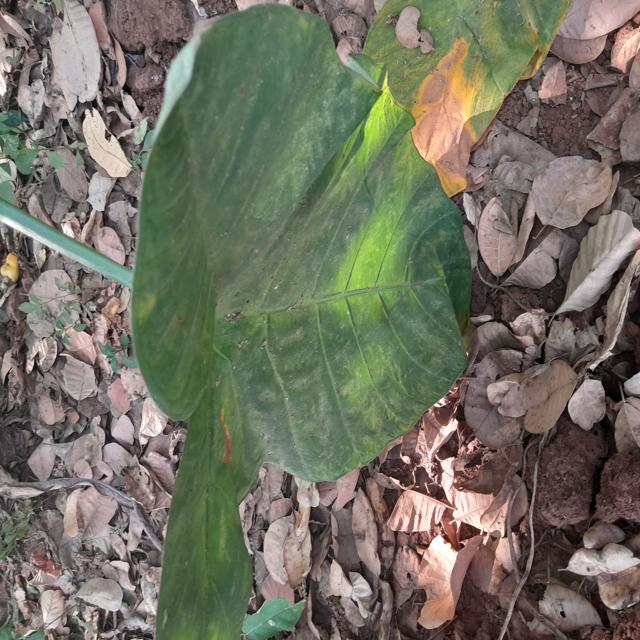
Label: Early_Blight